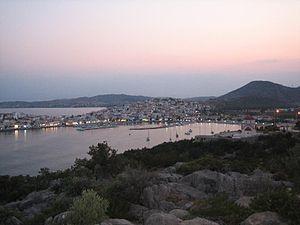
Hermione est le nom d'une ville antique située dans le Péloponnèse, en Grèce.